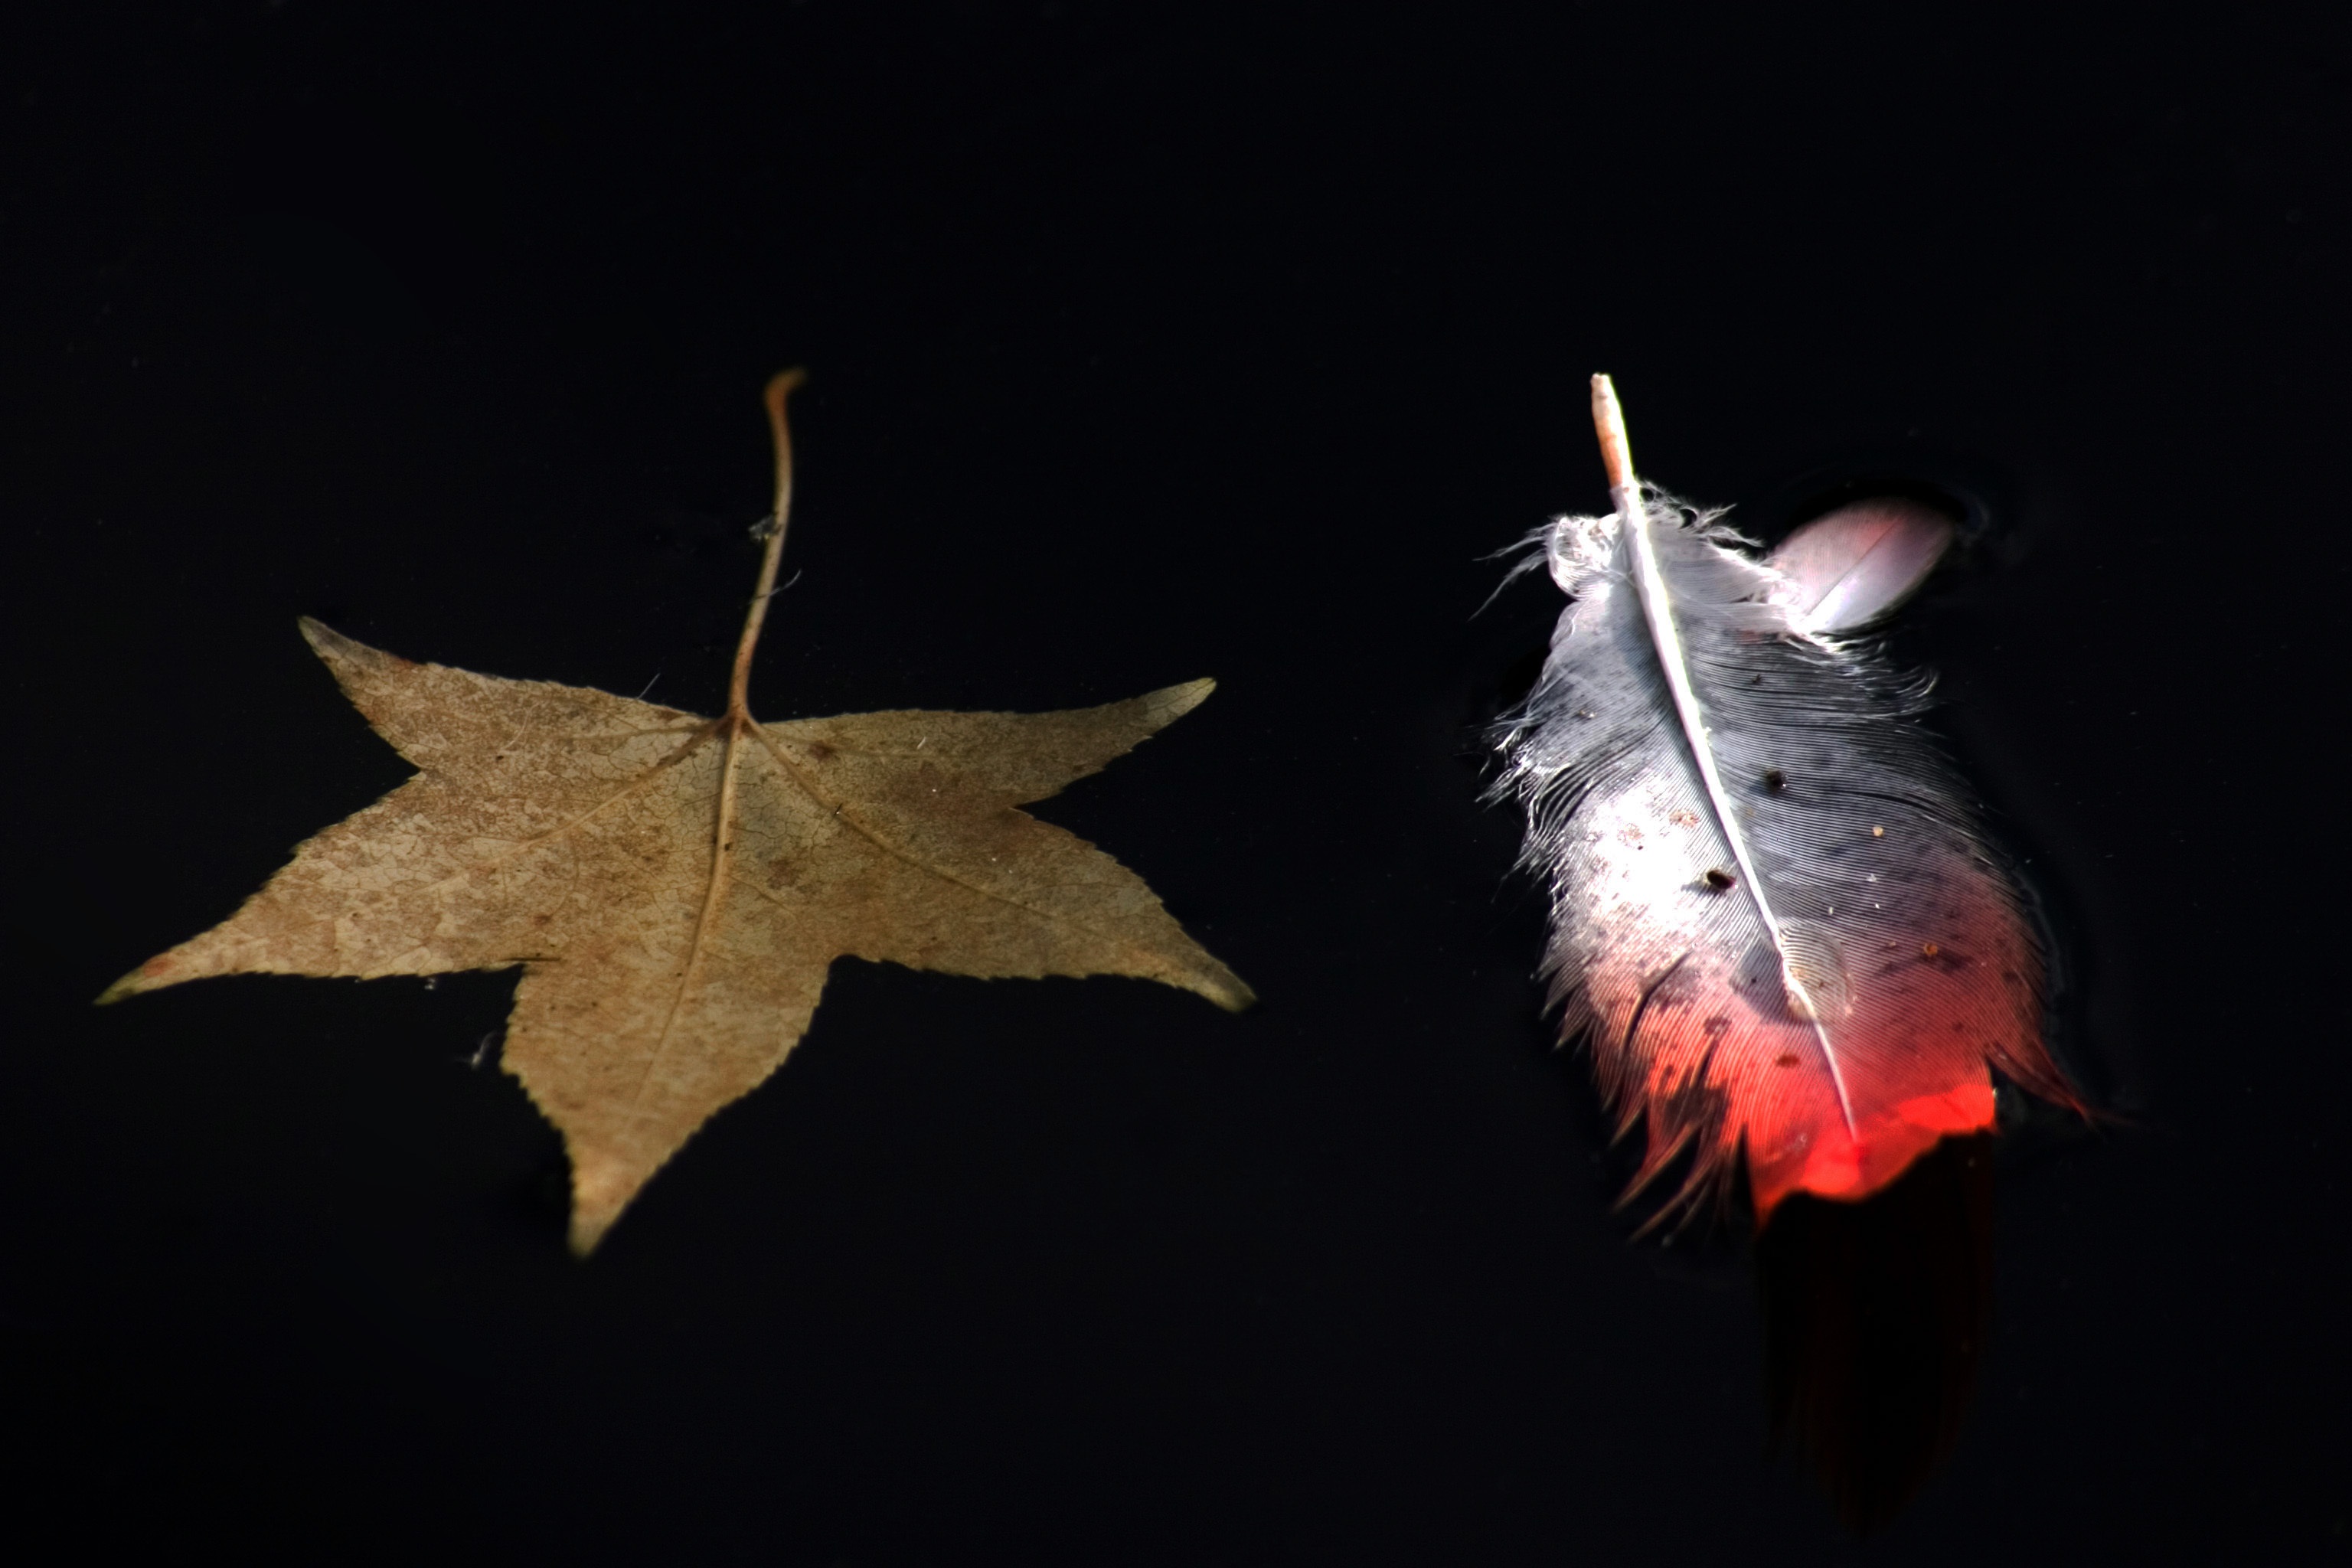
water, wing, light, plant, leaf, spring, red, autumn, darkness, maple tree, maple leaf, leaves, macro photography, pink flamingo